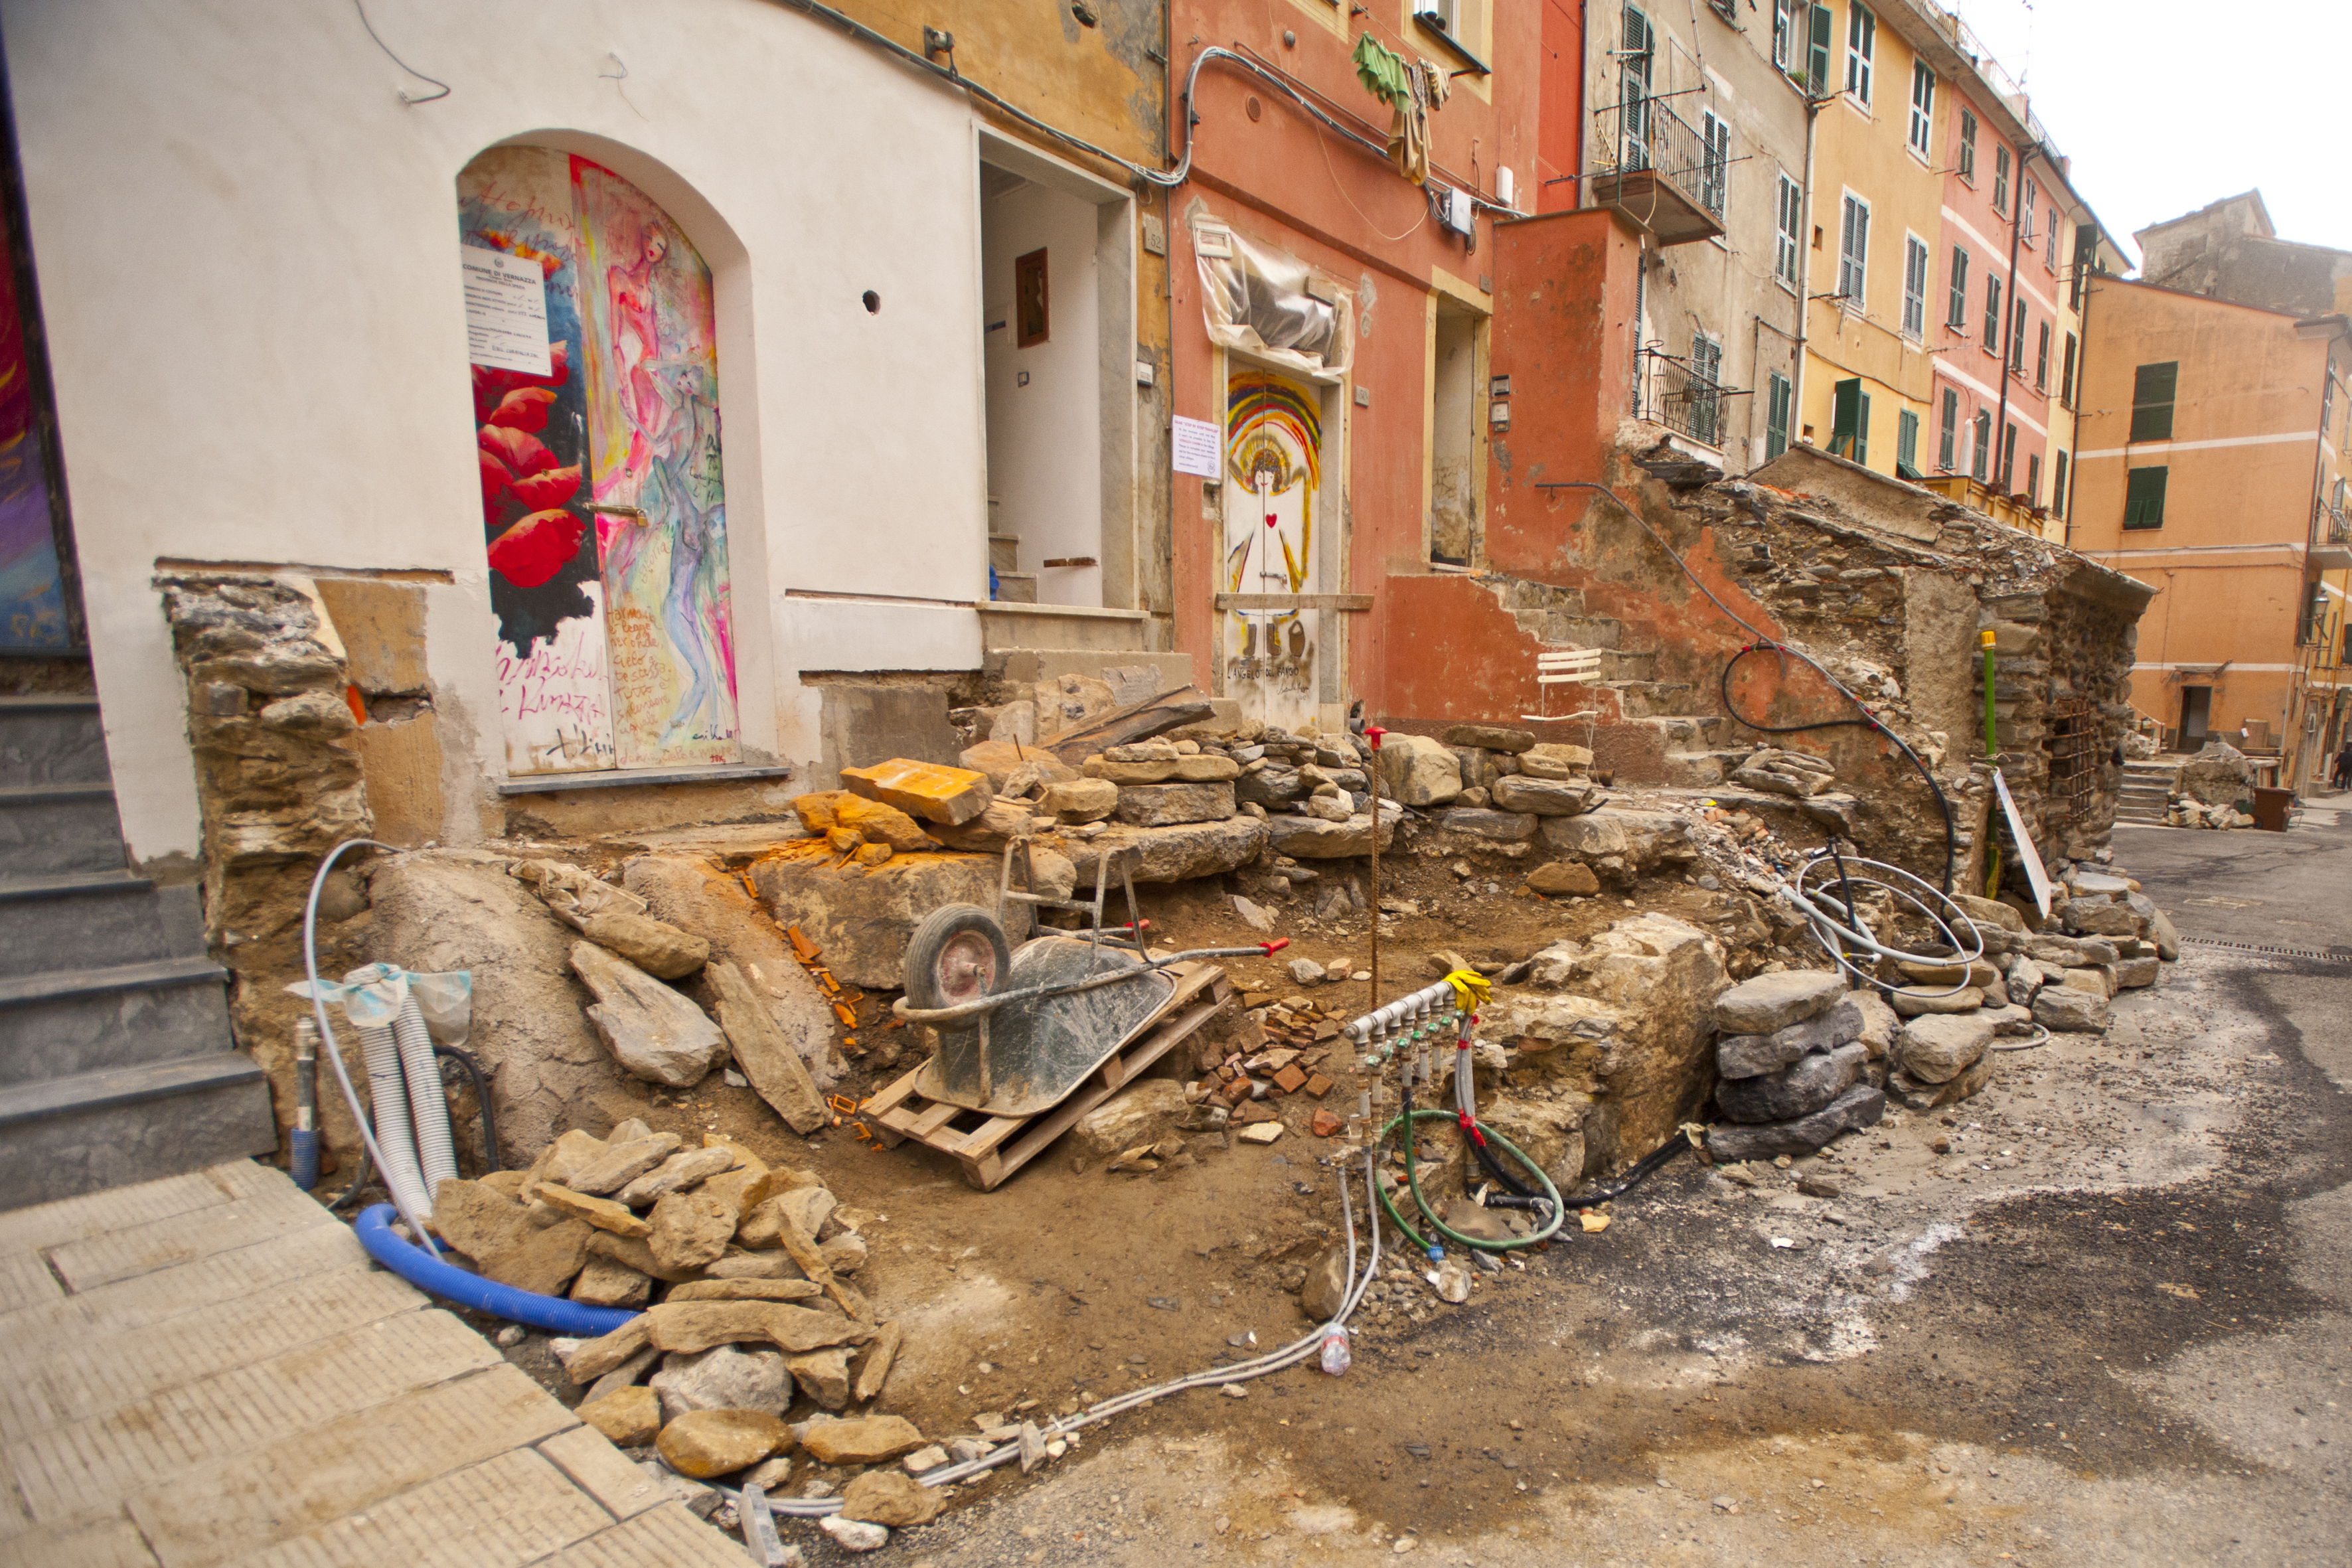
wood, wall, italy, cinqueterre, ancient history